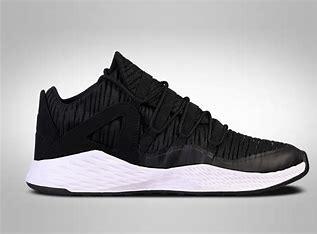
Brand: Jordan
Model: Formula 23